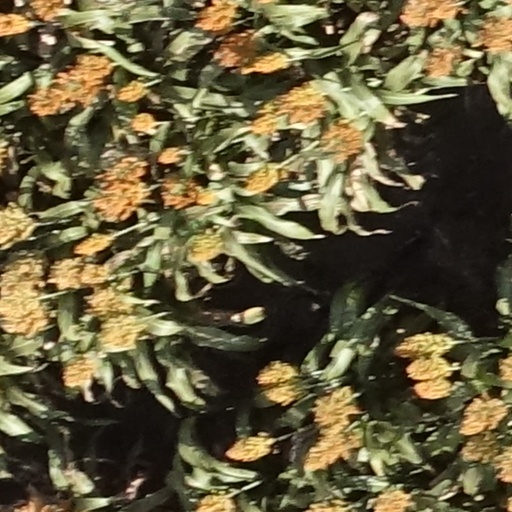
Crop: sorghum